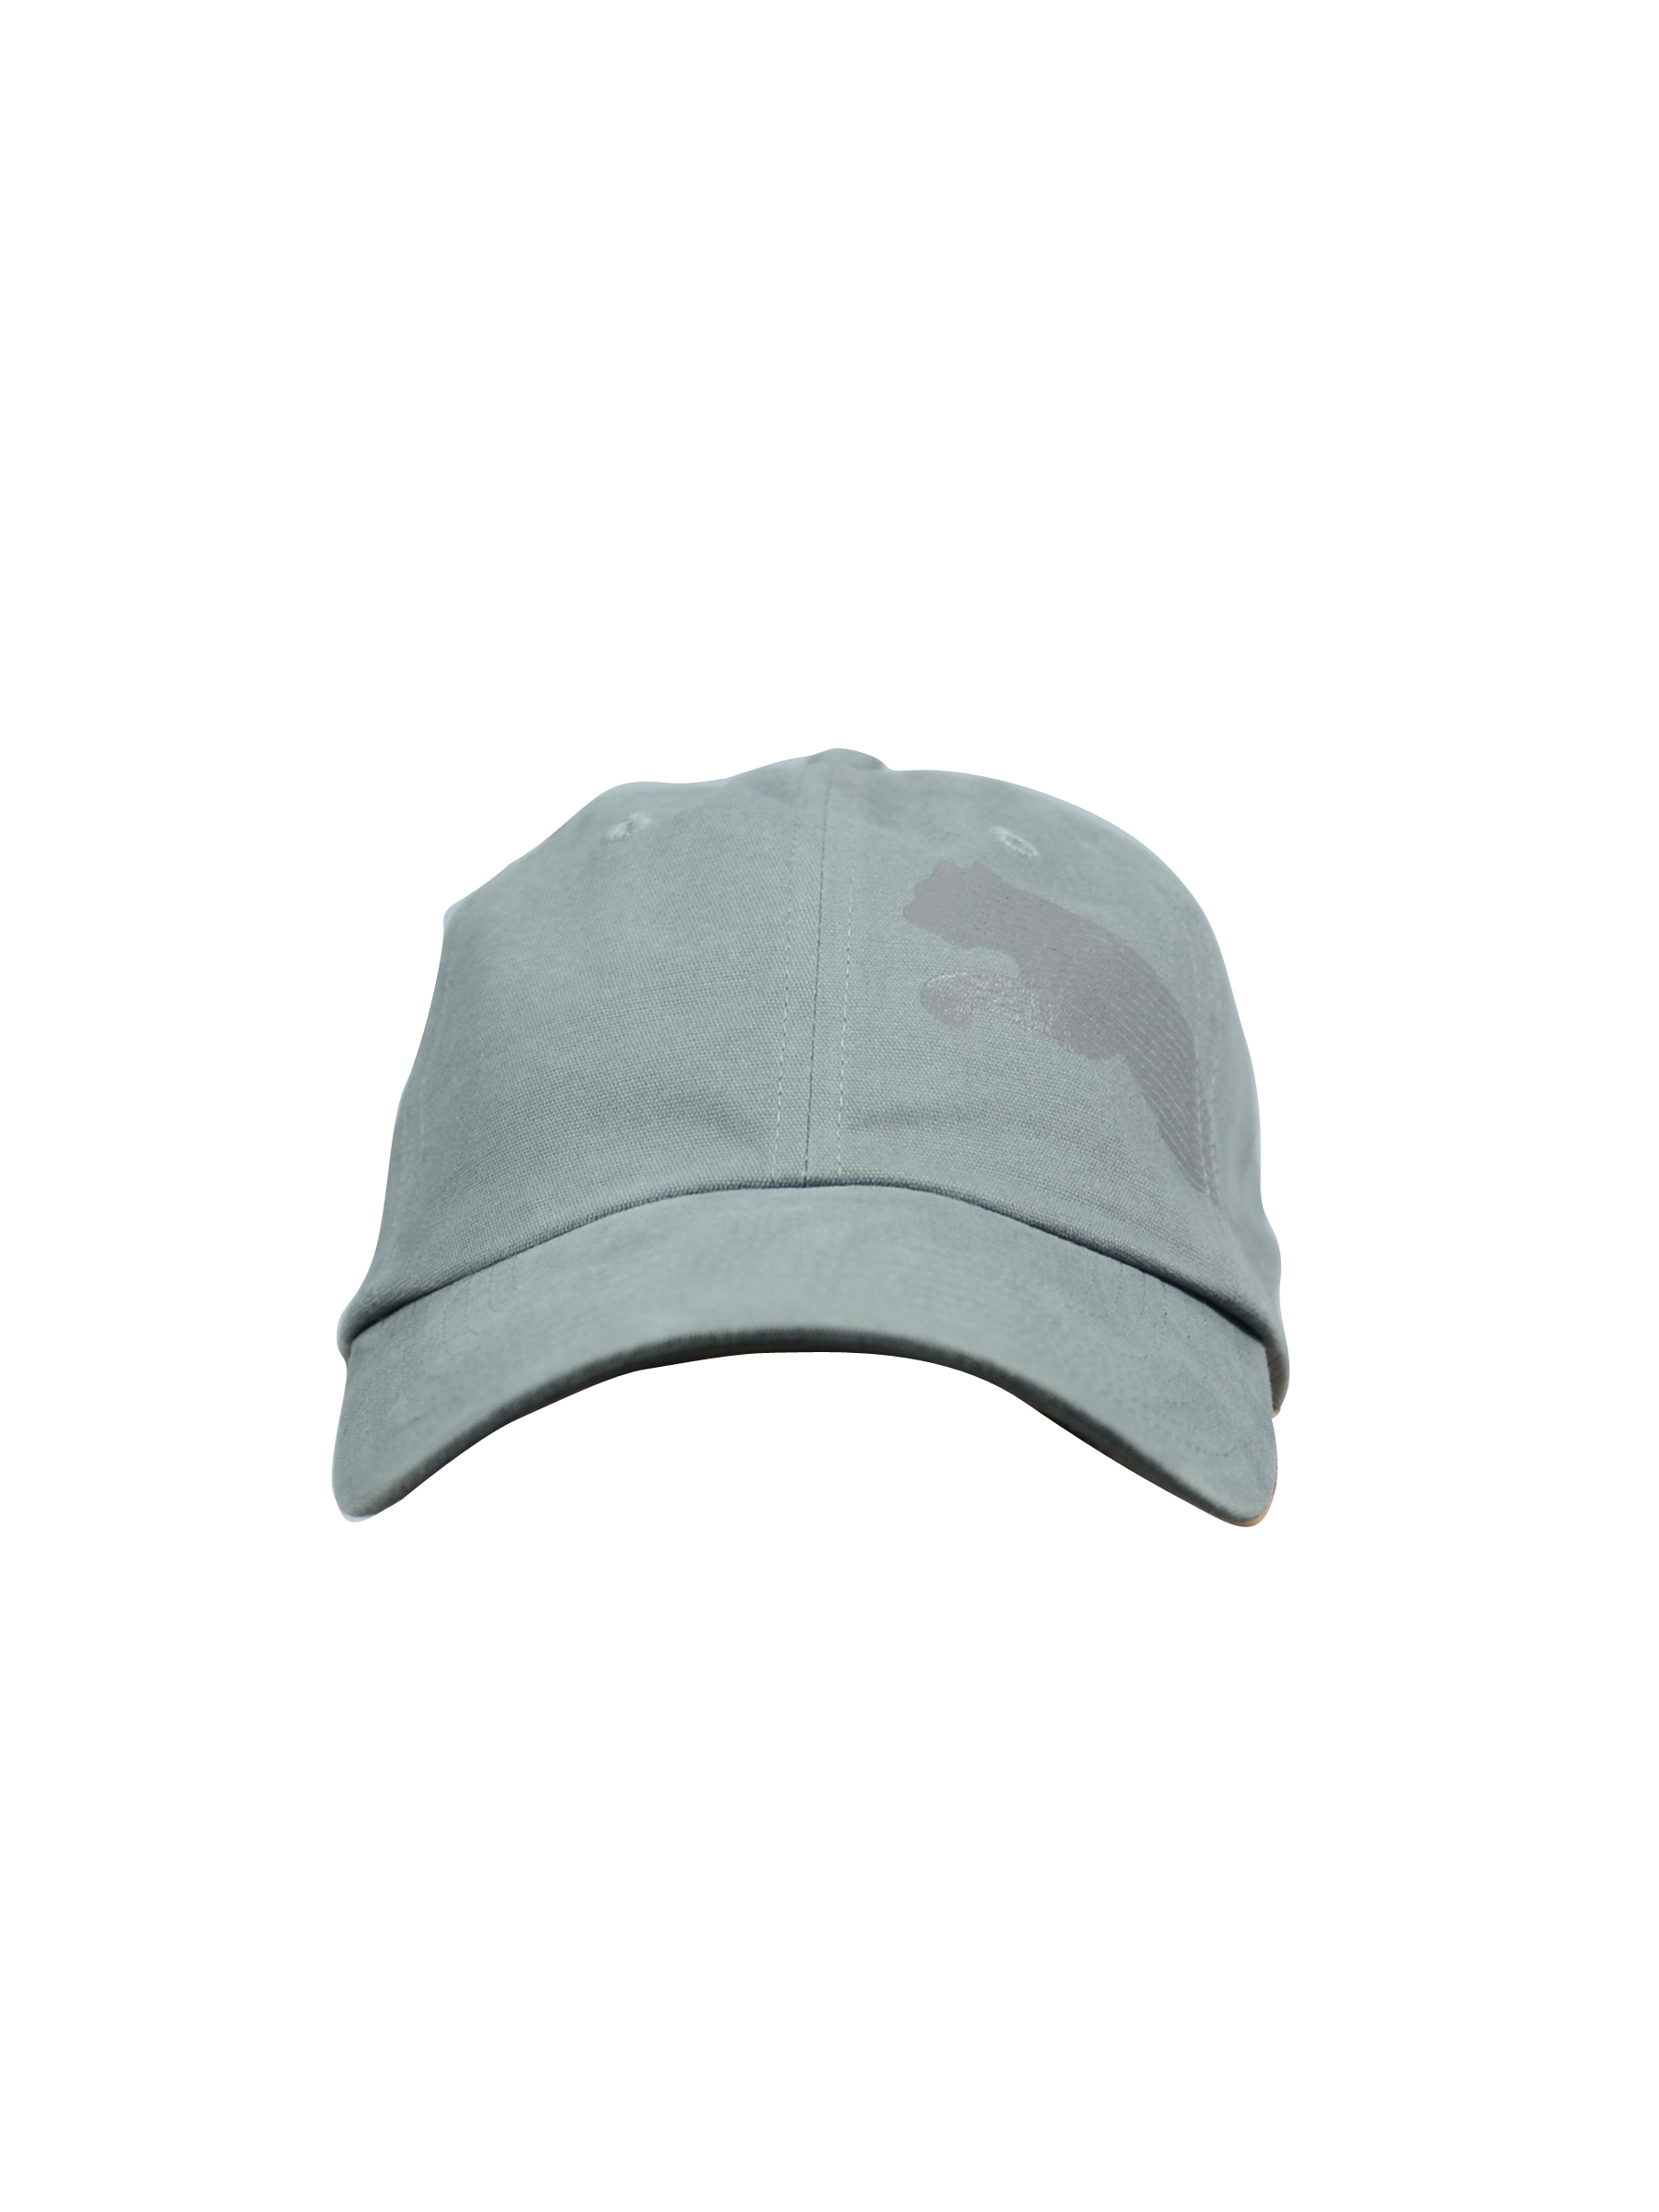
Puma Unisex Stripe Cat Steel Grey Cap
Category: Accessories / Headwear / Caps
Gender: Unisex
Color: Grey
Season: Fall 2011
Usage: Sports